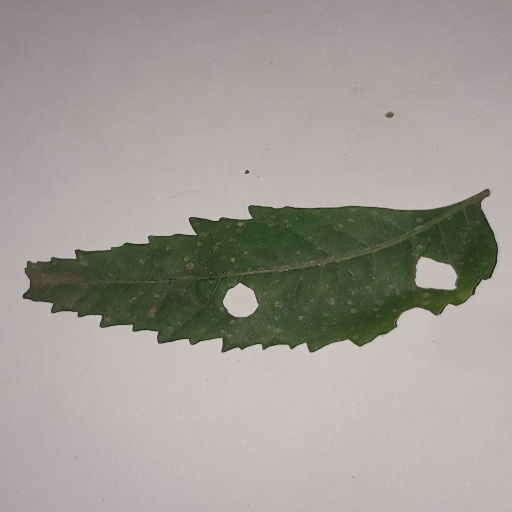
Species: Neem
Leaf condition: Shot Hole Leaf